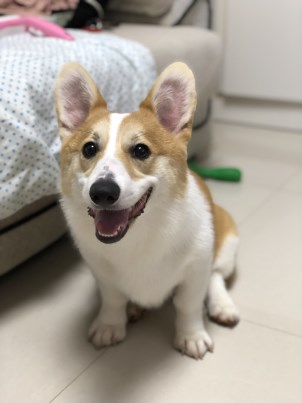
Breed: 2909-n000116-Cardigan